Davidson Whaling Station

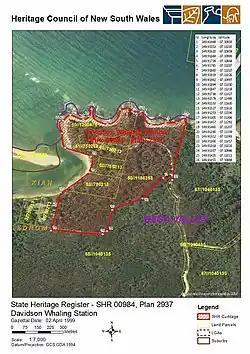

Davidson Whaling Station is of State significance. It was the longest operating whaling station in Australia and the last of its type to close down. It has associations with the 19th-century shore-based whaling industry of south east Australia and with the Imlay brothers, Benjamin Boyd, Oswald Brierly, the Davidson and Boyd families and the Aboriginal whalers and their families.